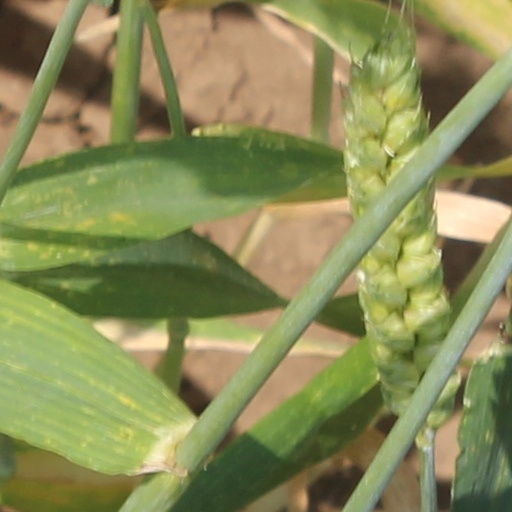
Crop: wheat